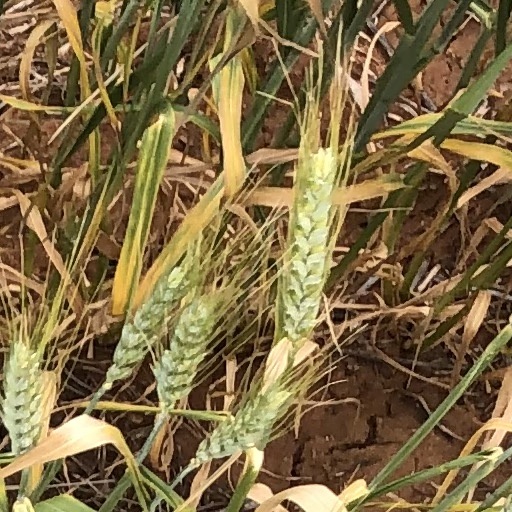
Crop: wheat